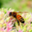
Label: bee